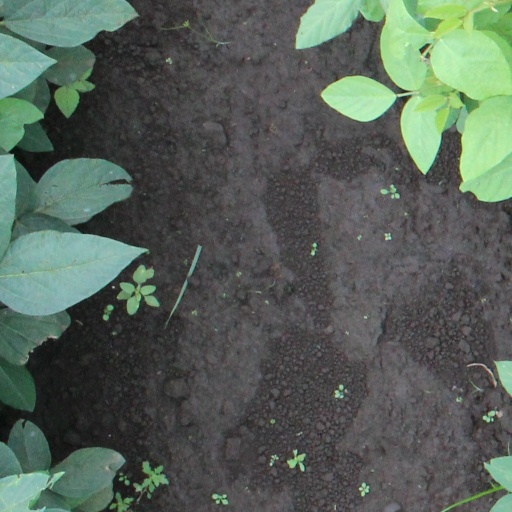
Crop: soybean